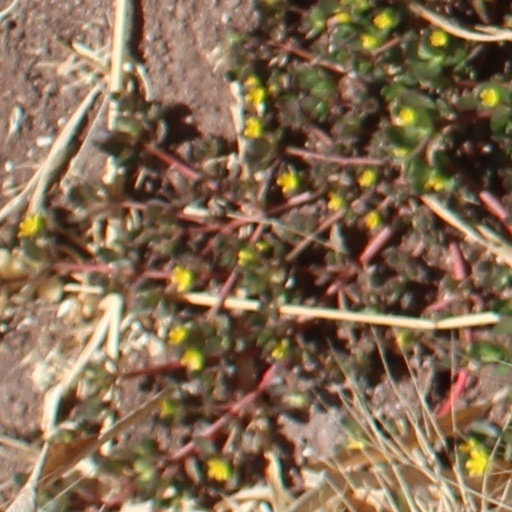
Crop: wheat